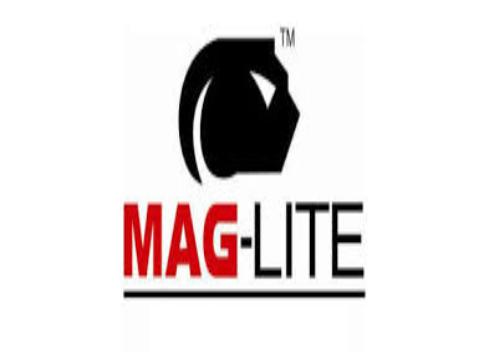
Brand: maglite
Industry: Necessities